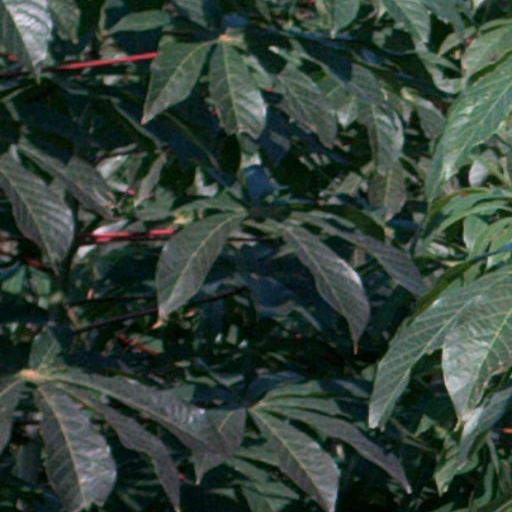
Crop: cassava